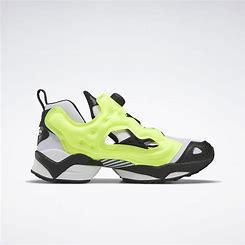
Brand: Reebok
Model: Instapump Fury 95